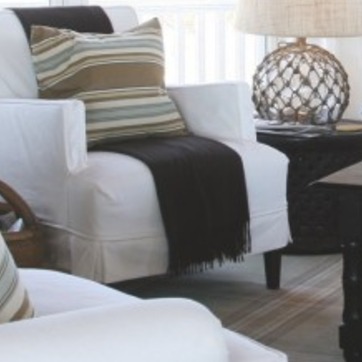
Material: fabric